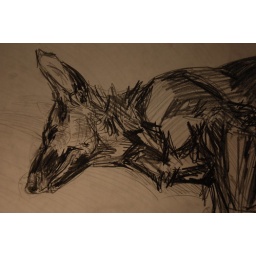
My friend`s dog Fuzja, while she was sleeping and when she was 5-6 months old... :)  german shepherd by the way.